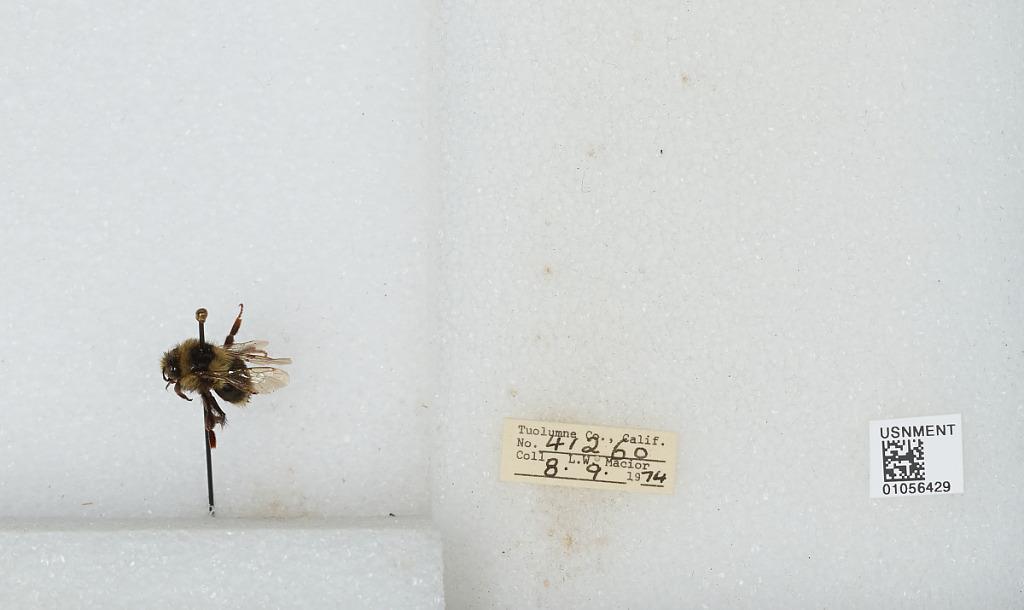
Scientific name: Bombus bifarius nearcticus
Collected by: L. Macior
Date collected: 1974-8-9
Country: United States
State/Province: California
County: Tuolumne
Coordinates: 38.02, -119.93